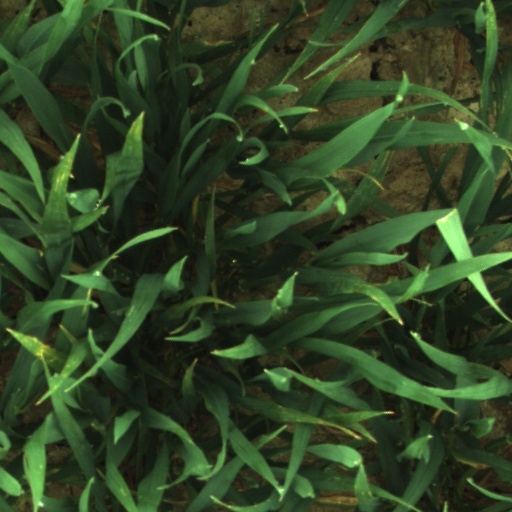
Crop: wheat